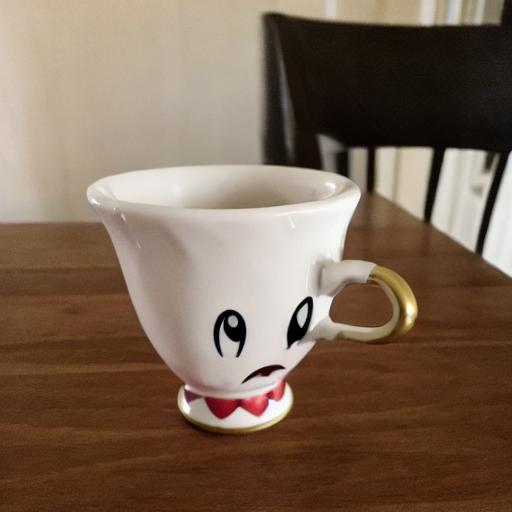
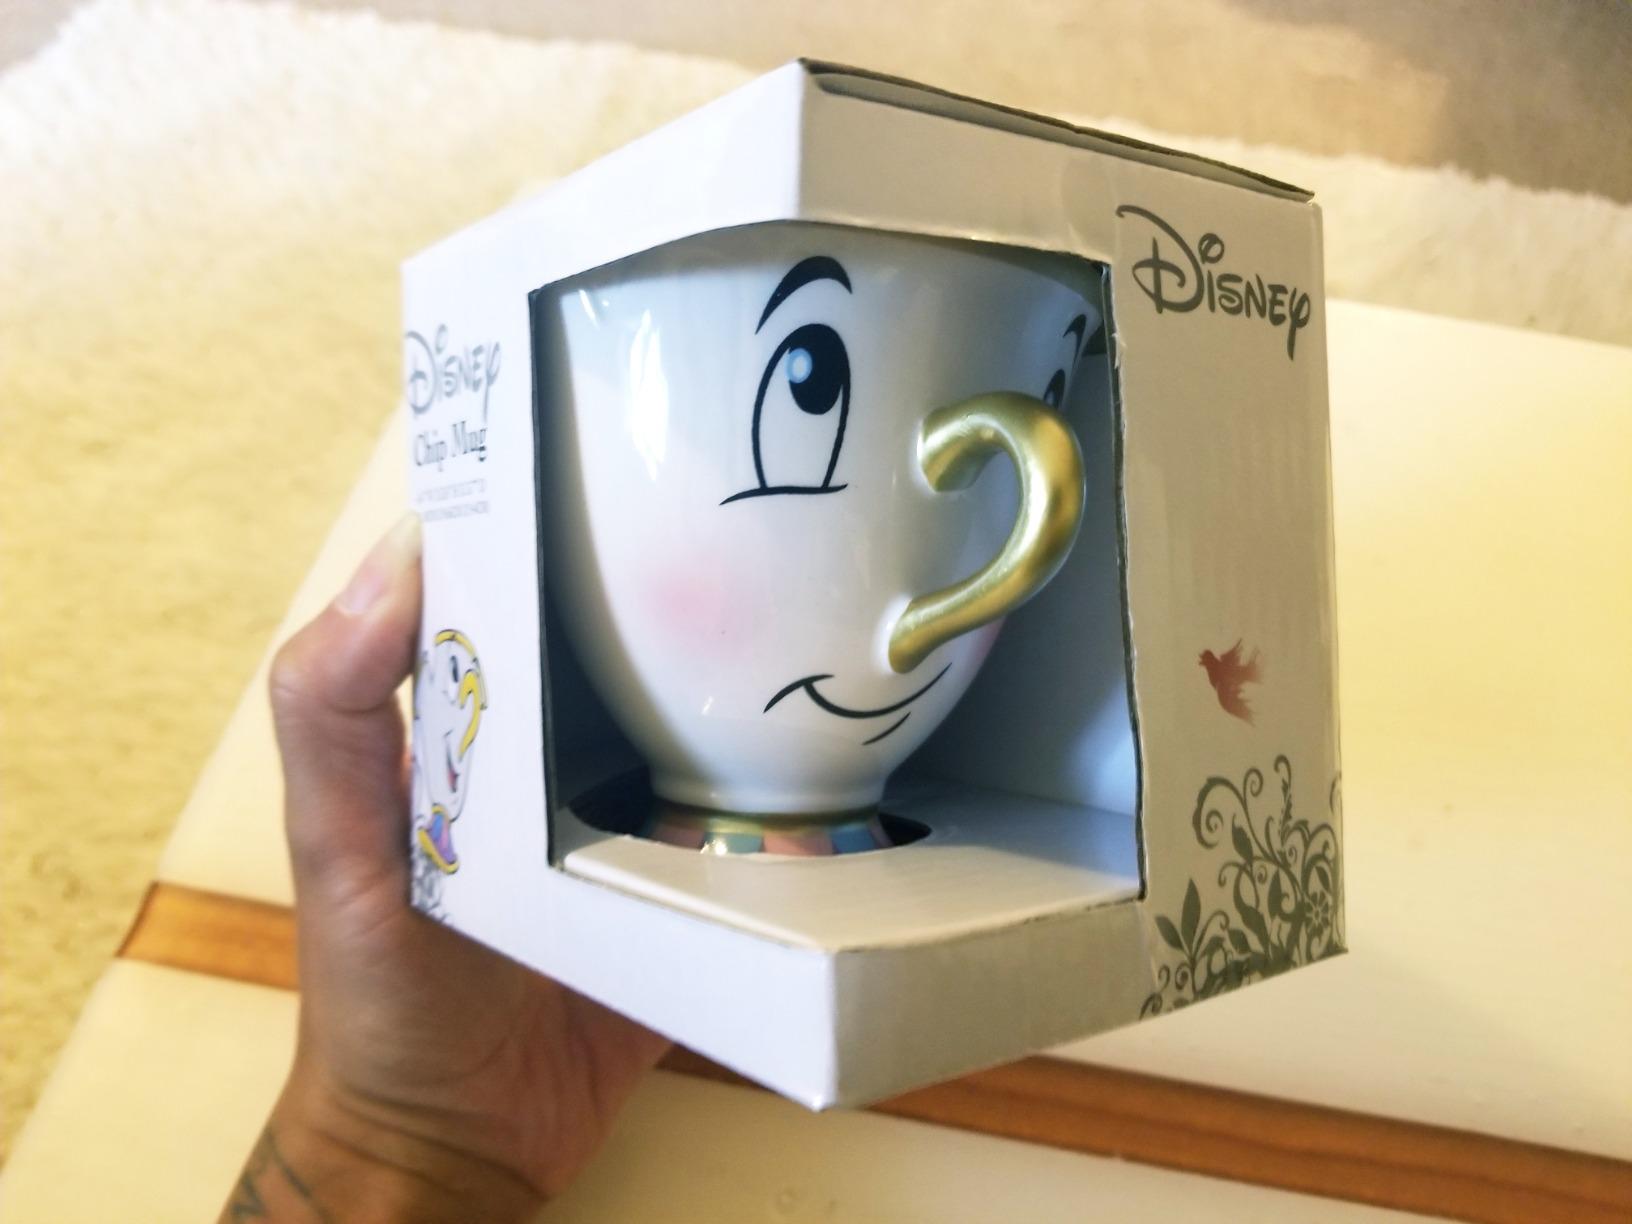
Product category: items_mug
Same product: no